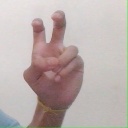
अक्षर: ई